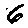
Label: 6